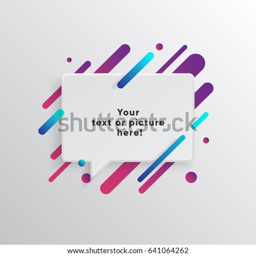
vector background with paper card and abstract colorful shapes .